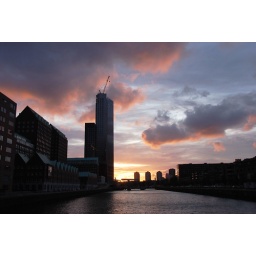
View from my front window at sunset, in the middle the new highest tower in the Netherlands.